Satya Bandhyopadhyay

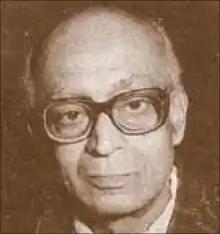

Satya Bandhyopadhyay was an Indian actor, known for his work in Bengali cinema. He acted in over 300 Plays, in numerous plays and performed frequently on the theatre.